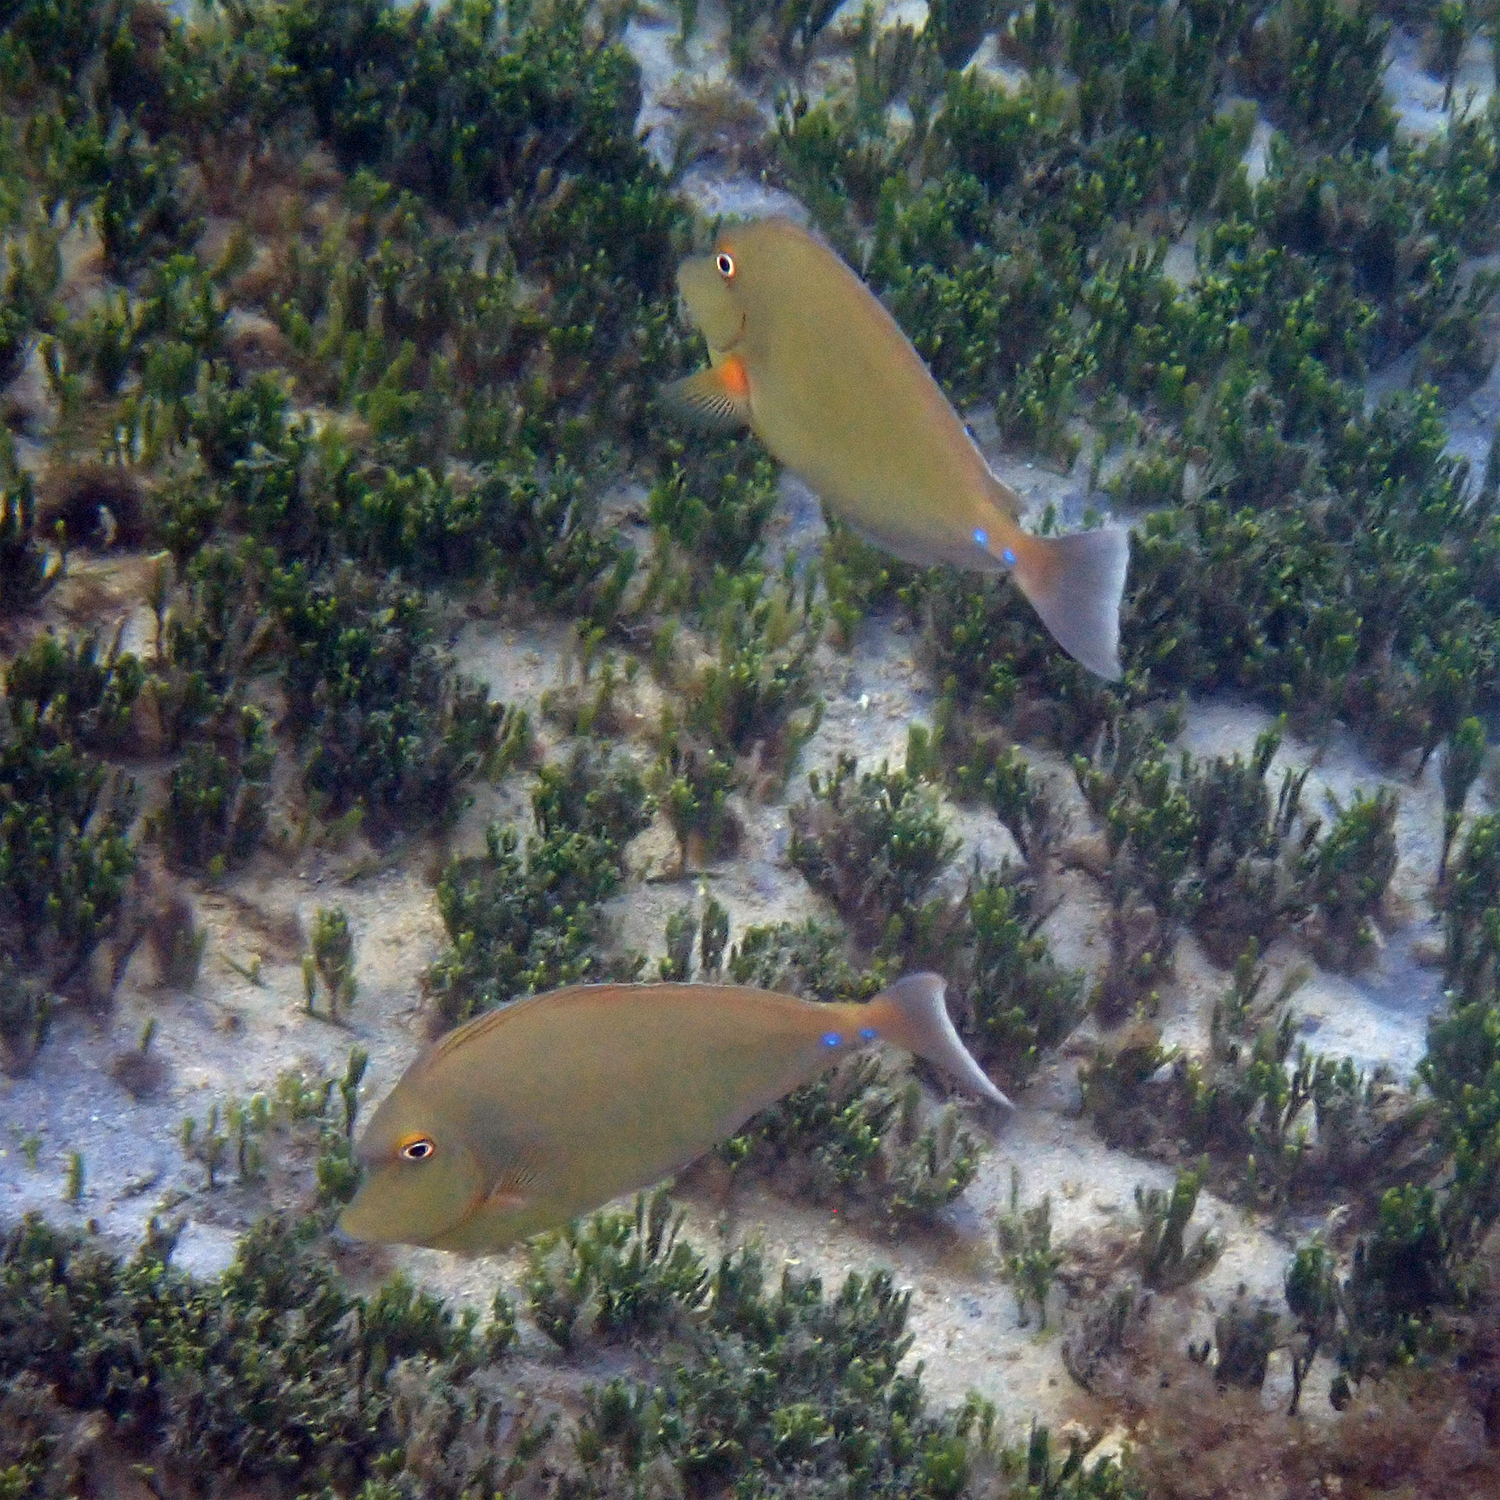
Naso unicornis (Bluespine Unicornfish)